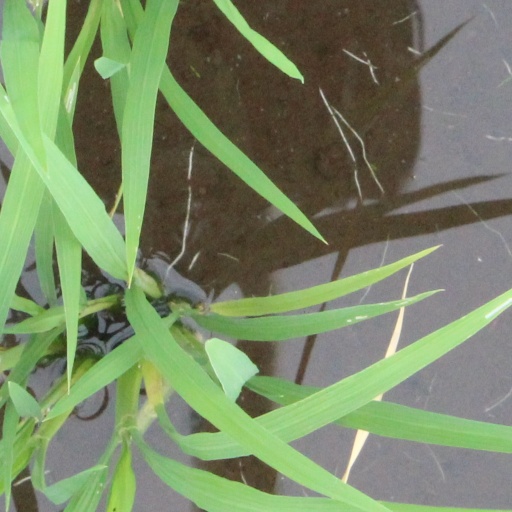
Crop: rice